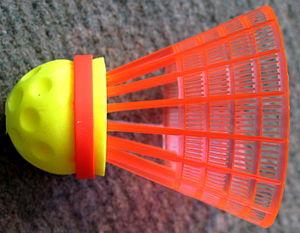
Fun Speeder pour le Speed Badminton
Le speed badminton ou crossminton est une variante du badminton qui se joue sans filet.